Wistron

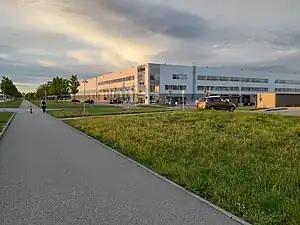
Building in Brno, Czech Republic

Wistron Corporation is an electronics manufacturer based in Taiwan. It was the manufacturing arm of Acer Inc. before being spun off in 2000. As an original design manufacturer, the company designs and manufactures products for other companies to sell under their brand name. Wistron products include notebook and desktop computers, servers, storage, LCD TVs, handheld devices, and devices and equipment for medical applications.